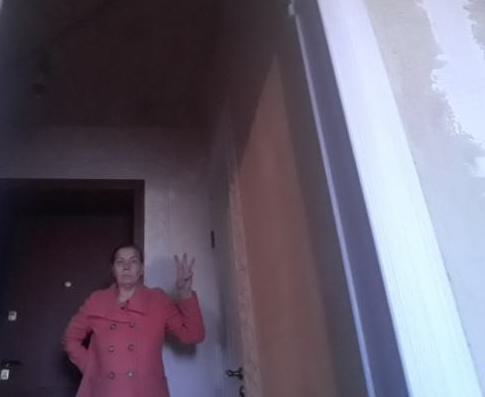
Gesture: three